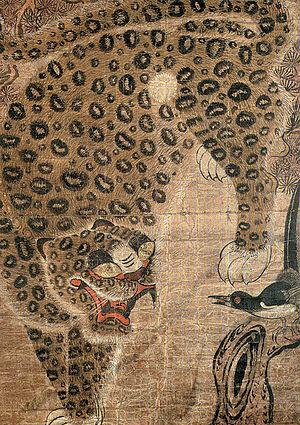
Le Léopard ou Panthère est une espèce de félins de la sous-famille des panthérinés. Ce félin présente un pelage fauve tacheté de rosettes ; une forme mélanique existe également. Excellent grimpeur et sauteur, le léopard a la particularité de hisser ses proies à la fourche d'un arbre pour les mettre hors de portée des autres prédateurs.
Minhwa est un terme coréen désignant les images d'art populaire. Cette forme d'art populaire coréen est produite principalement par des artistes itinérants ou inconnus sans formation savante, imitant les tendances contemporaines dans les beaux-arts à des fins d'utilisation quotidienne ou de décoration.